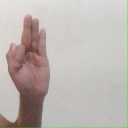
अक्षर: फ